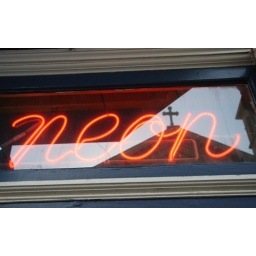
A shot of a Neon store sign with the reflection of a church cross in the glass.